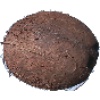
Label: cocos